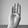
ASL letter: B